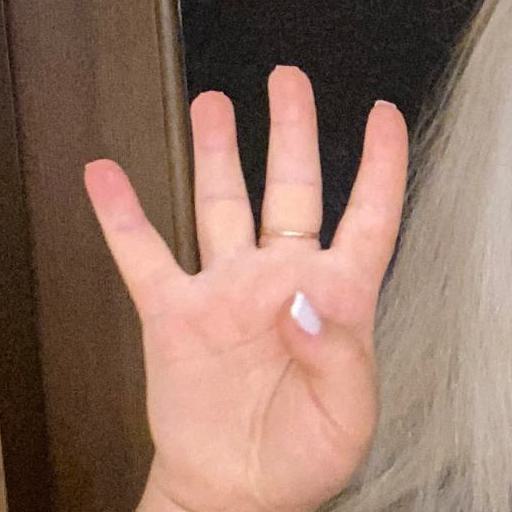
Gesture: four